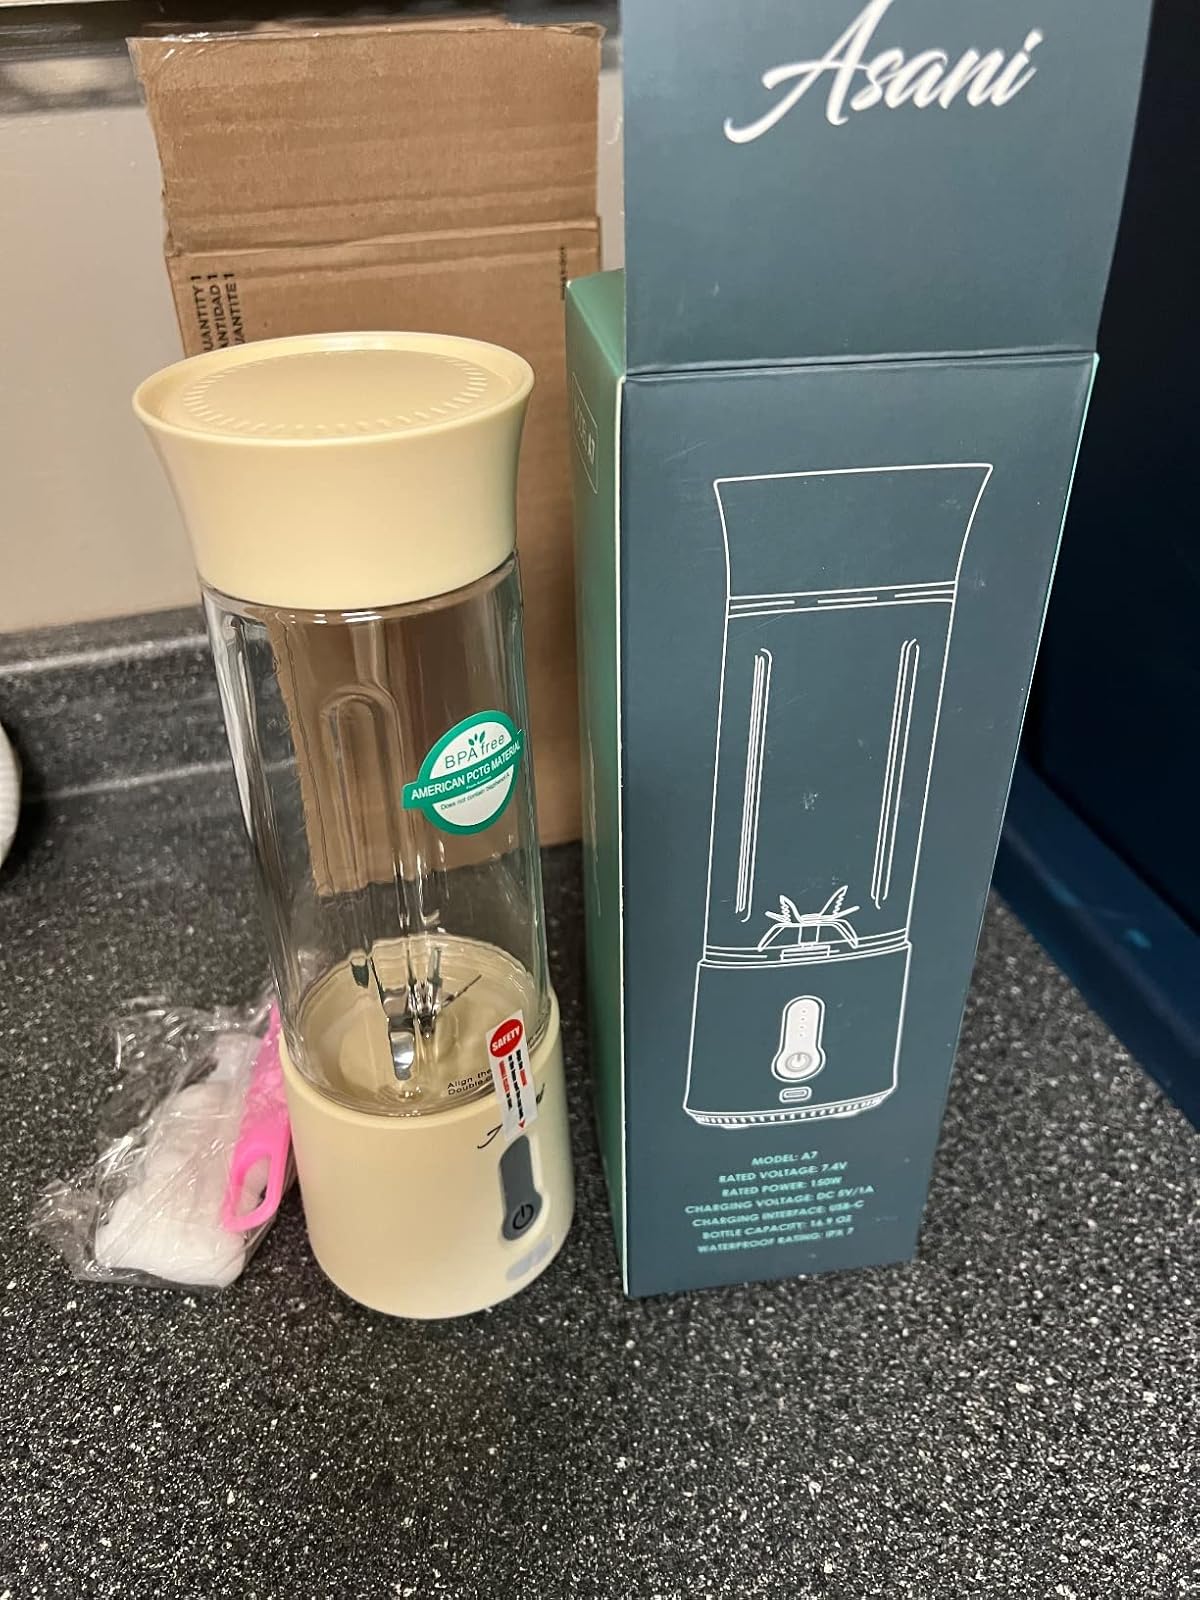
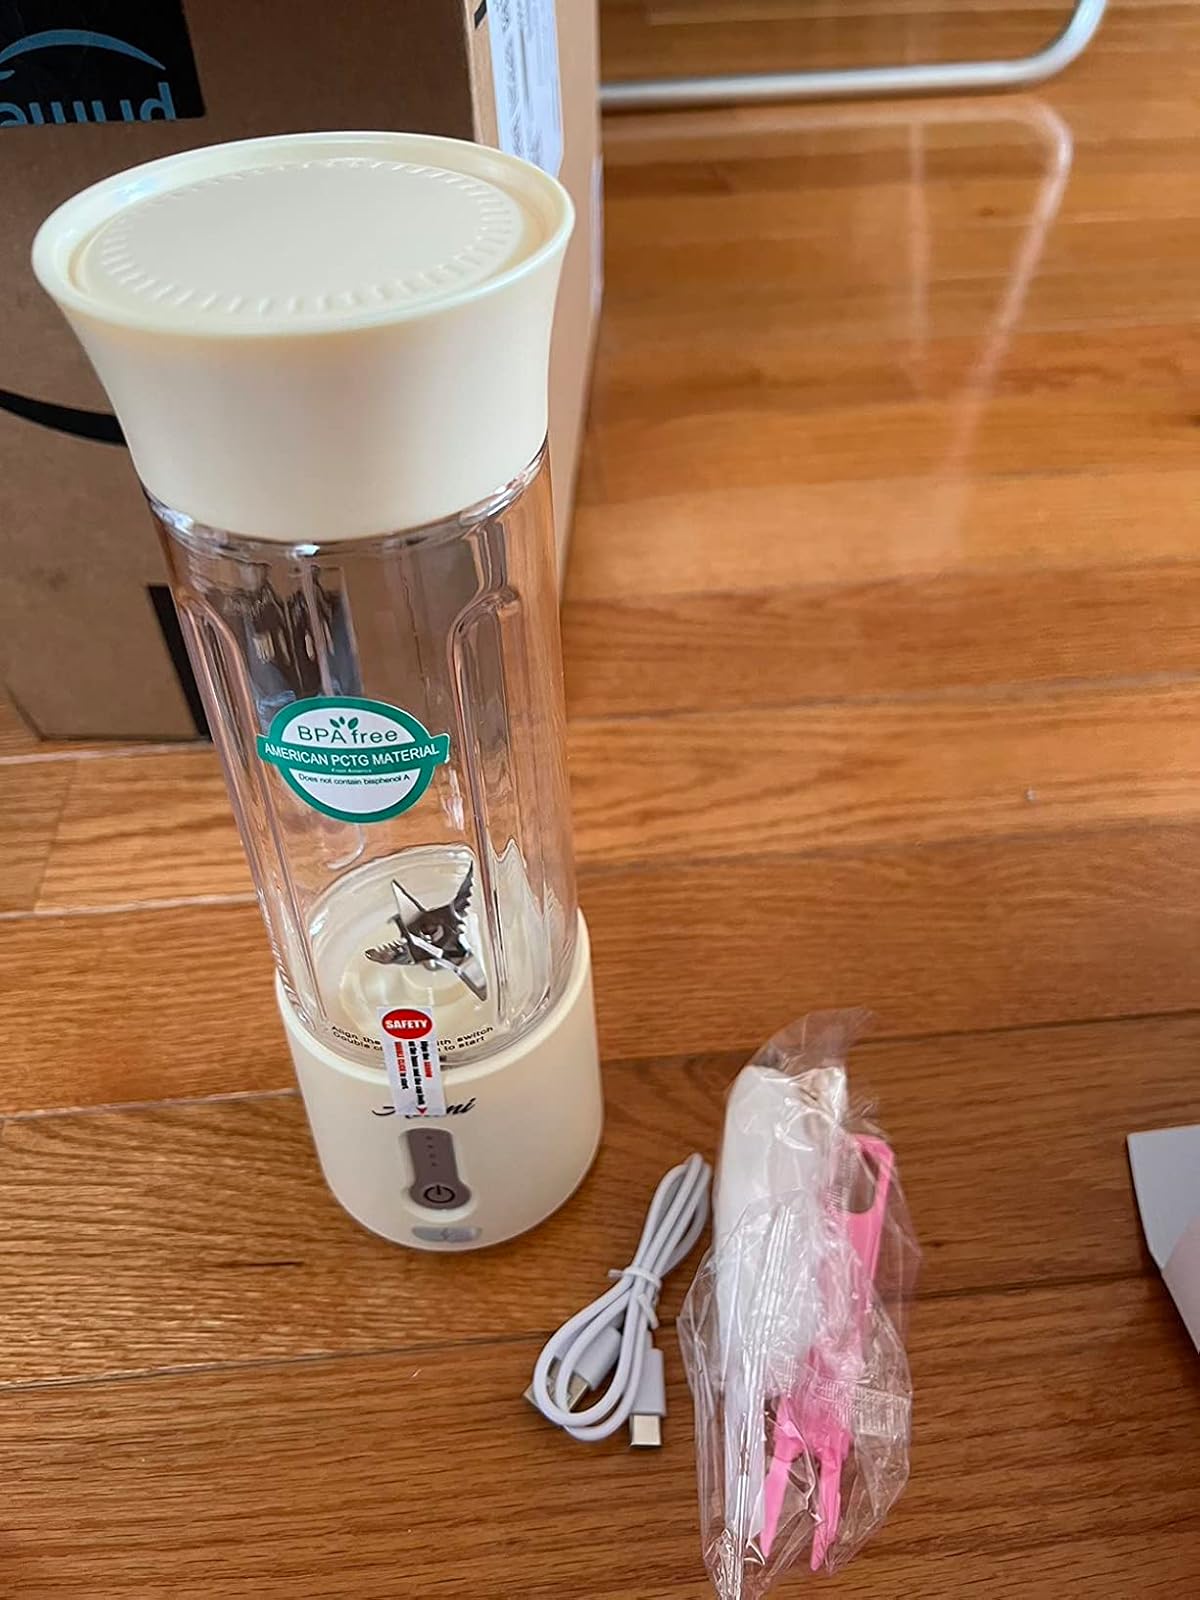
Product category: items_blender
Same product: yes